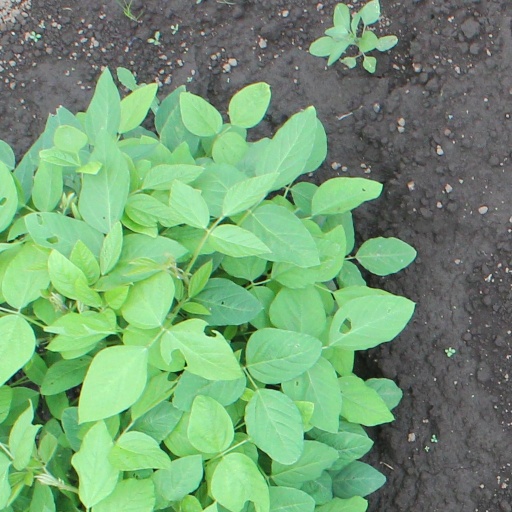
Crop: soybean